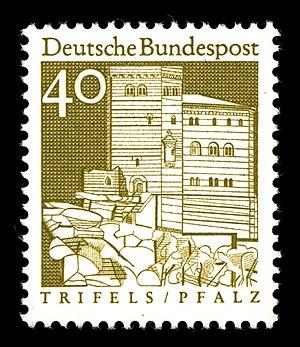
Le château fort de Trifels, monastère salésien à l'origine, aujourd'hui en partie restauré, surplombe du haut de son piton rocheux la petite ville d'Annweiler au cœur de la forêt du Palatinat. Au Moyen Âge, il bénéficia pendant deux siècles, du statut de palais impérial.